Bernardines (Franciscans)

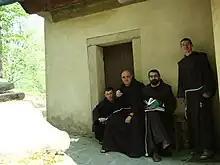
Bernardines friars at the St. Helen's hermitage, Kalwaria Zebrzydowska, 2009

Development was interrupted by the Reformation, and it was only during the Counter-Reformation period that it resumed. The 1648 Khmelnytsky Uprising and subsequent wars led to the destruction of nine monasteries in Ruthenia and Ukraine. This did not stop the establishment of new congregations. As a result of the rapid growth of the order, on February 20, 1628, the Polish province was divided into four separate provinces: Lesser Poland, Greater Poland, Ruthenia, and Lithuania.